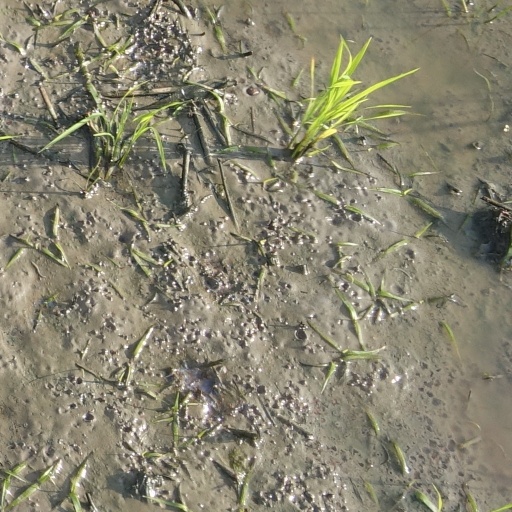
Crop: rice